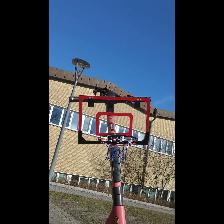
Label: NonHuman